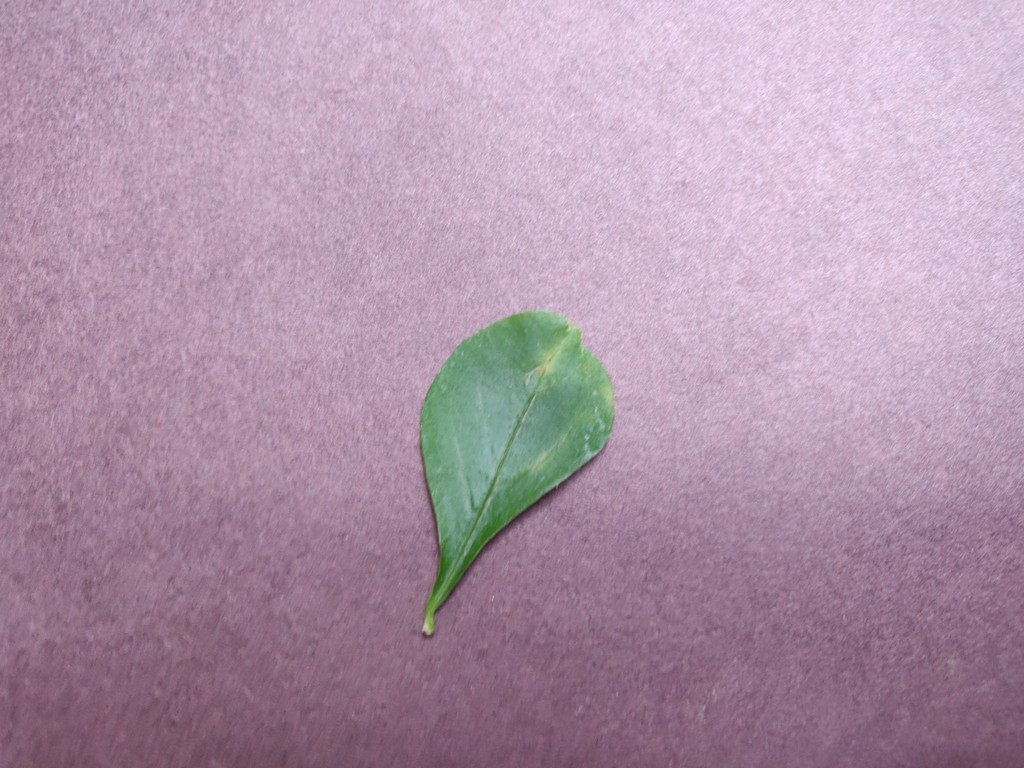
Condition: Unhealthy
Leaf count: single
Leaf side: front